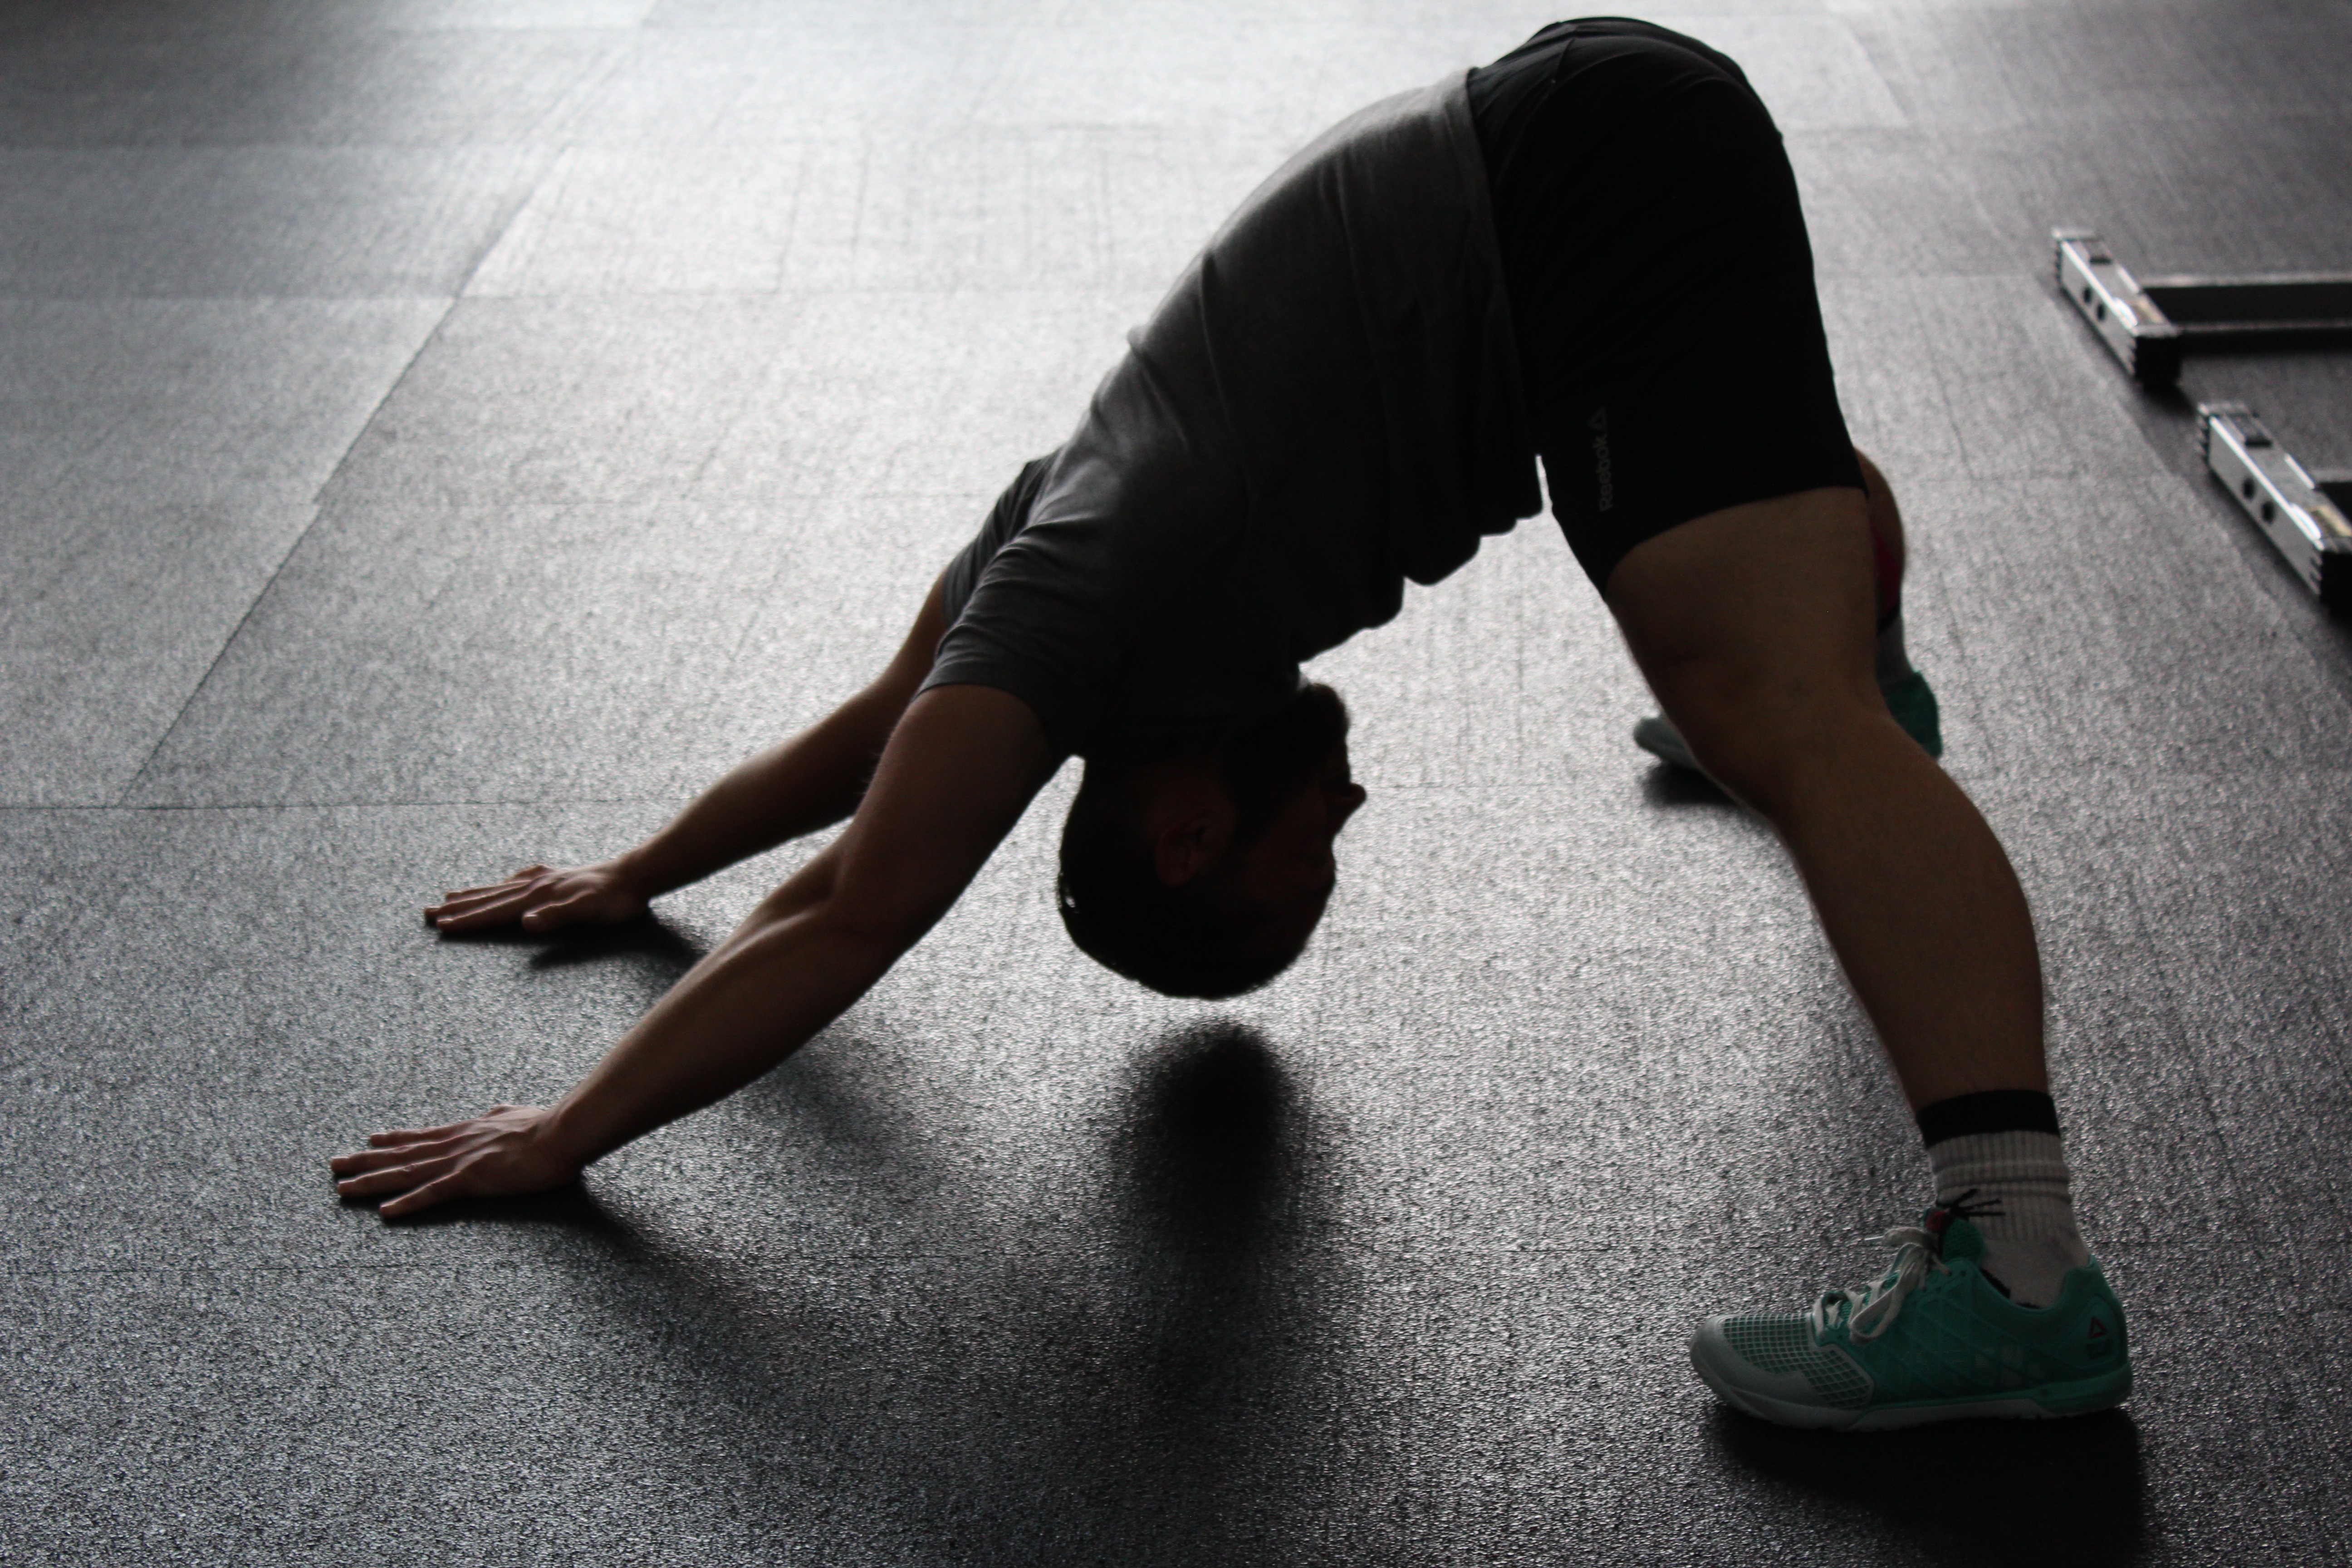
hand, sport, leg, sitting, black, arm, heat, human body, sporty, sports, stretch, muscles, stretchen, human positions, physical fitness